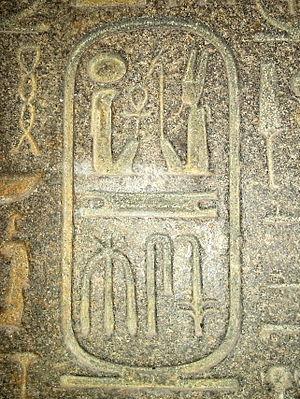
Athribis est le nom grec d'une cité antique égyptienne du delta, dans le Xᵉ nome de Basse-Égypte, « Le grand taureau noir ».